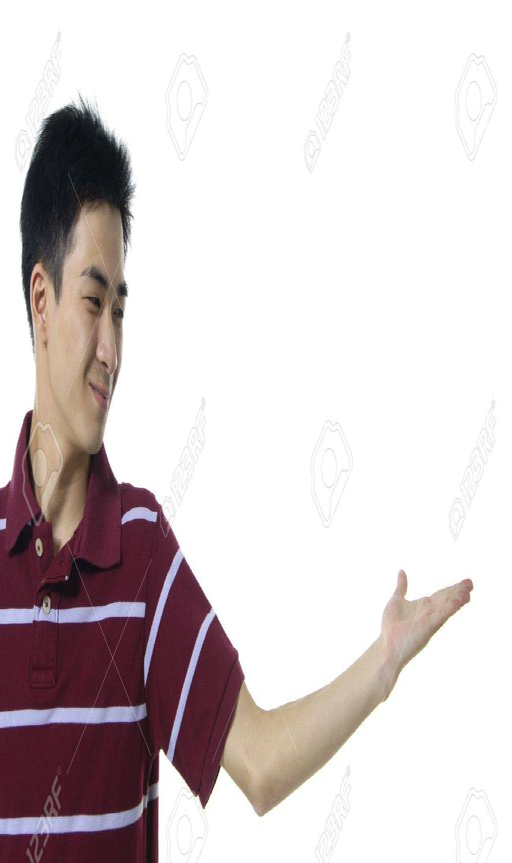
a portrait of a young man holding his arm out presenting something .